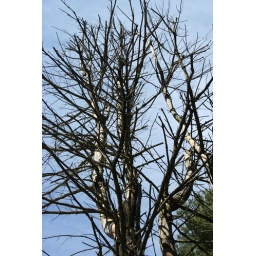
tree branches against the sky